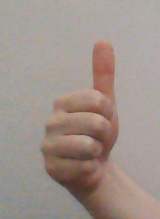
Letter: aleff